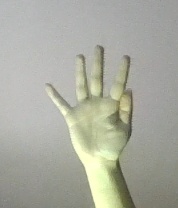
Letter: sheen